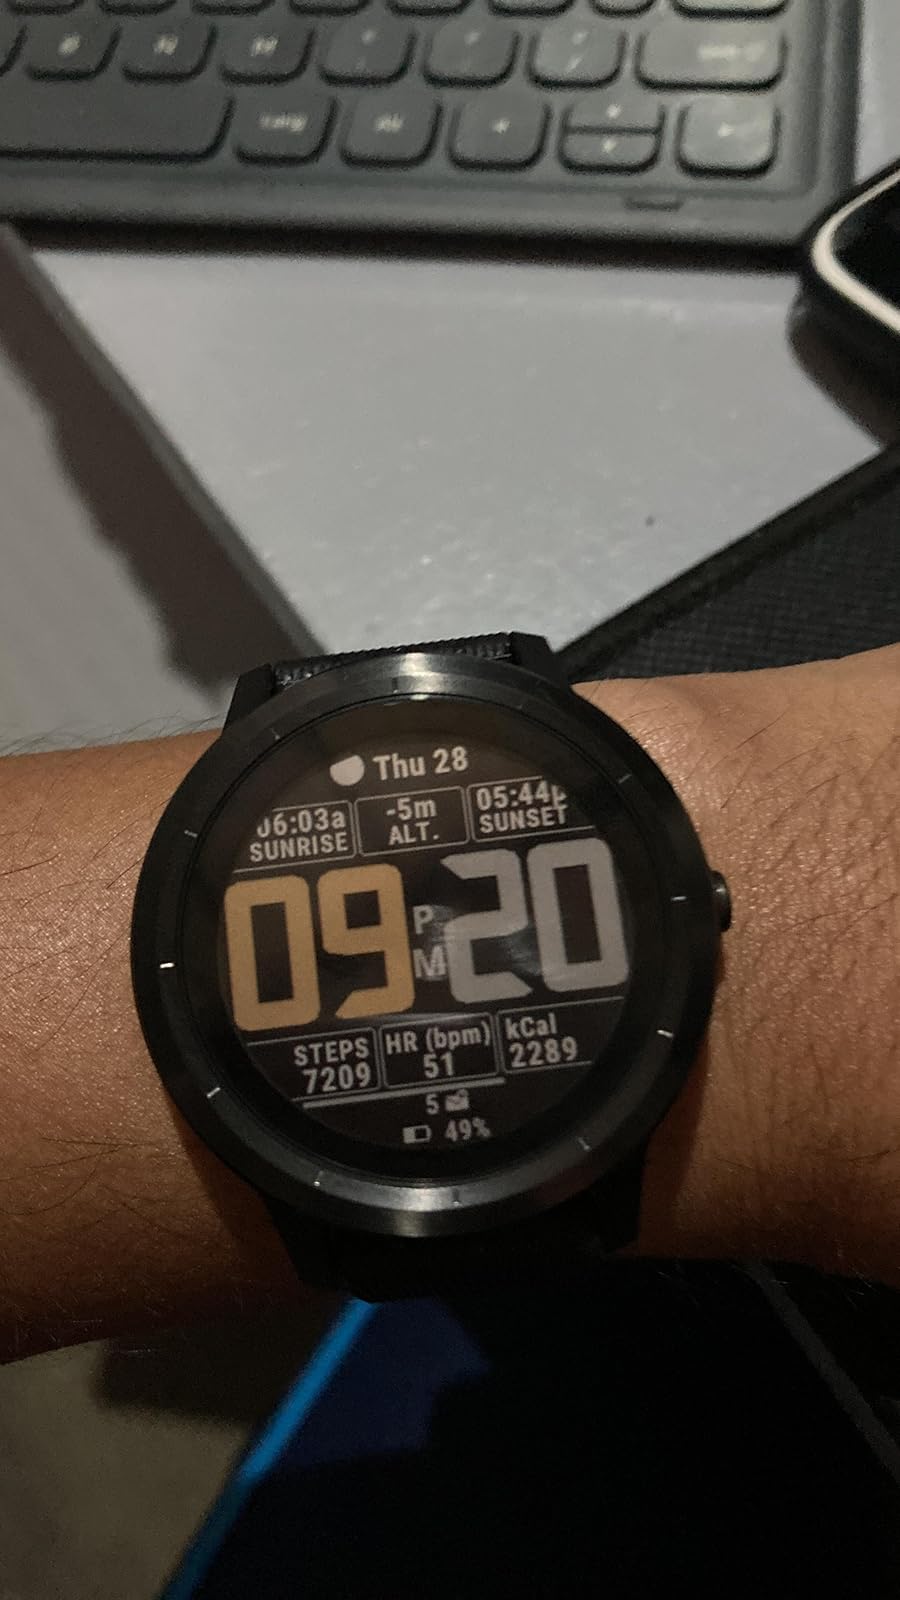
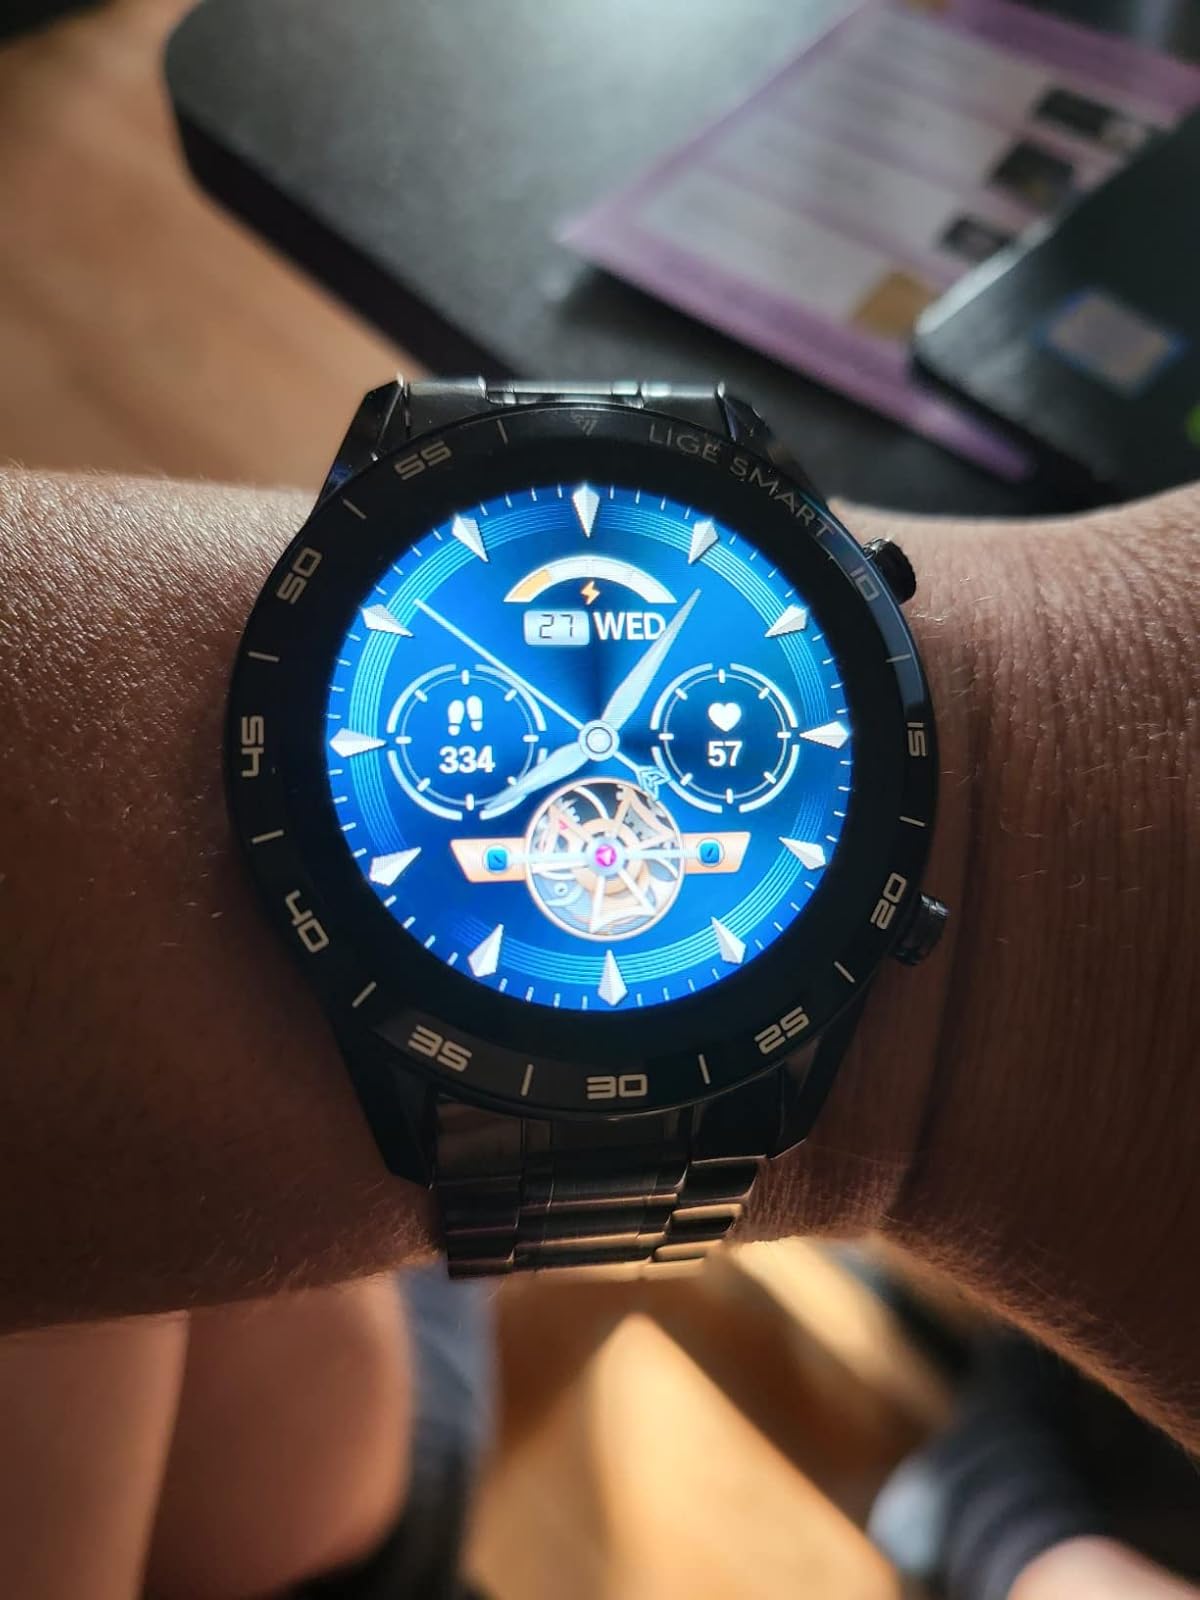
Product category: smartwatch
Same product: no